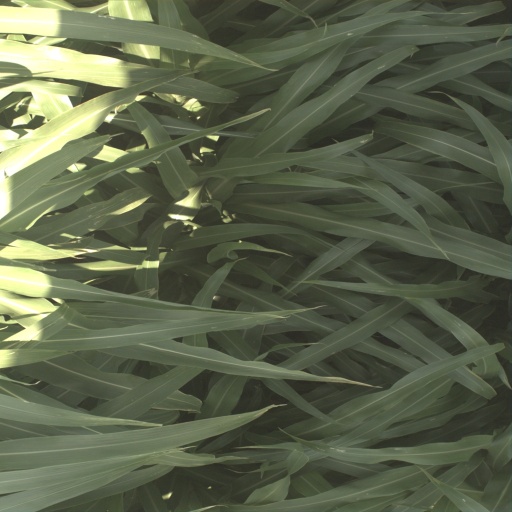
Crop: sorghum